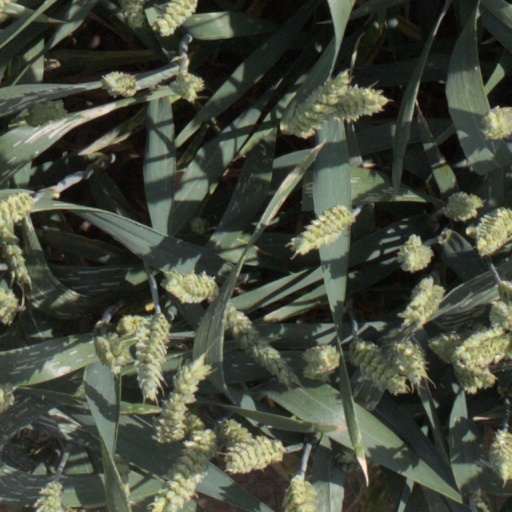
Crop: wheat